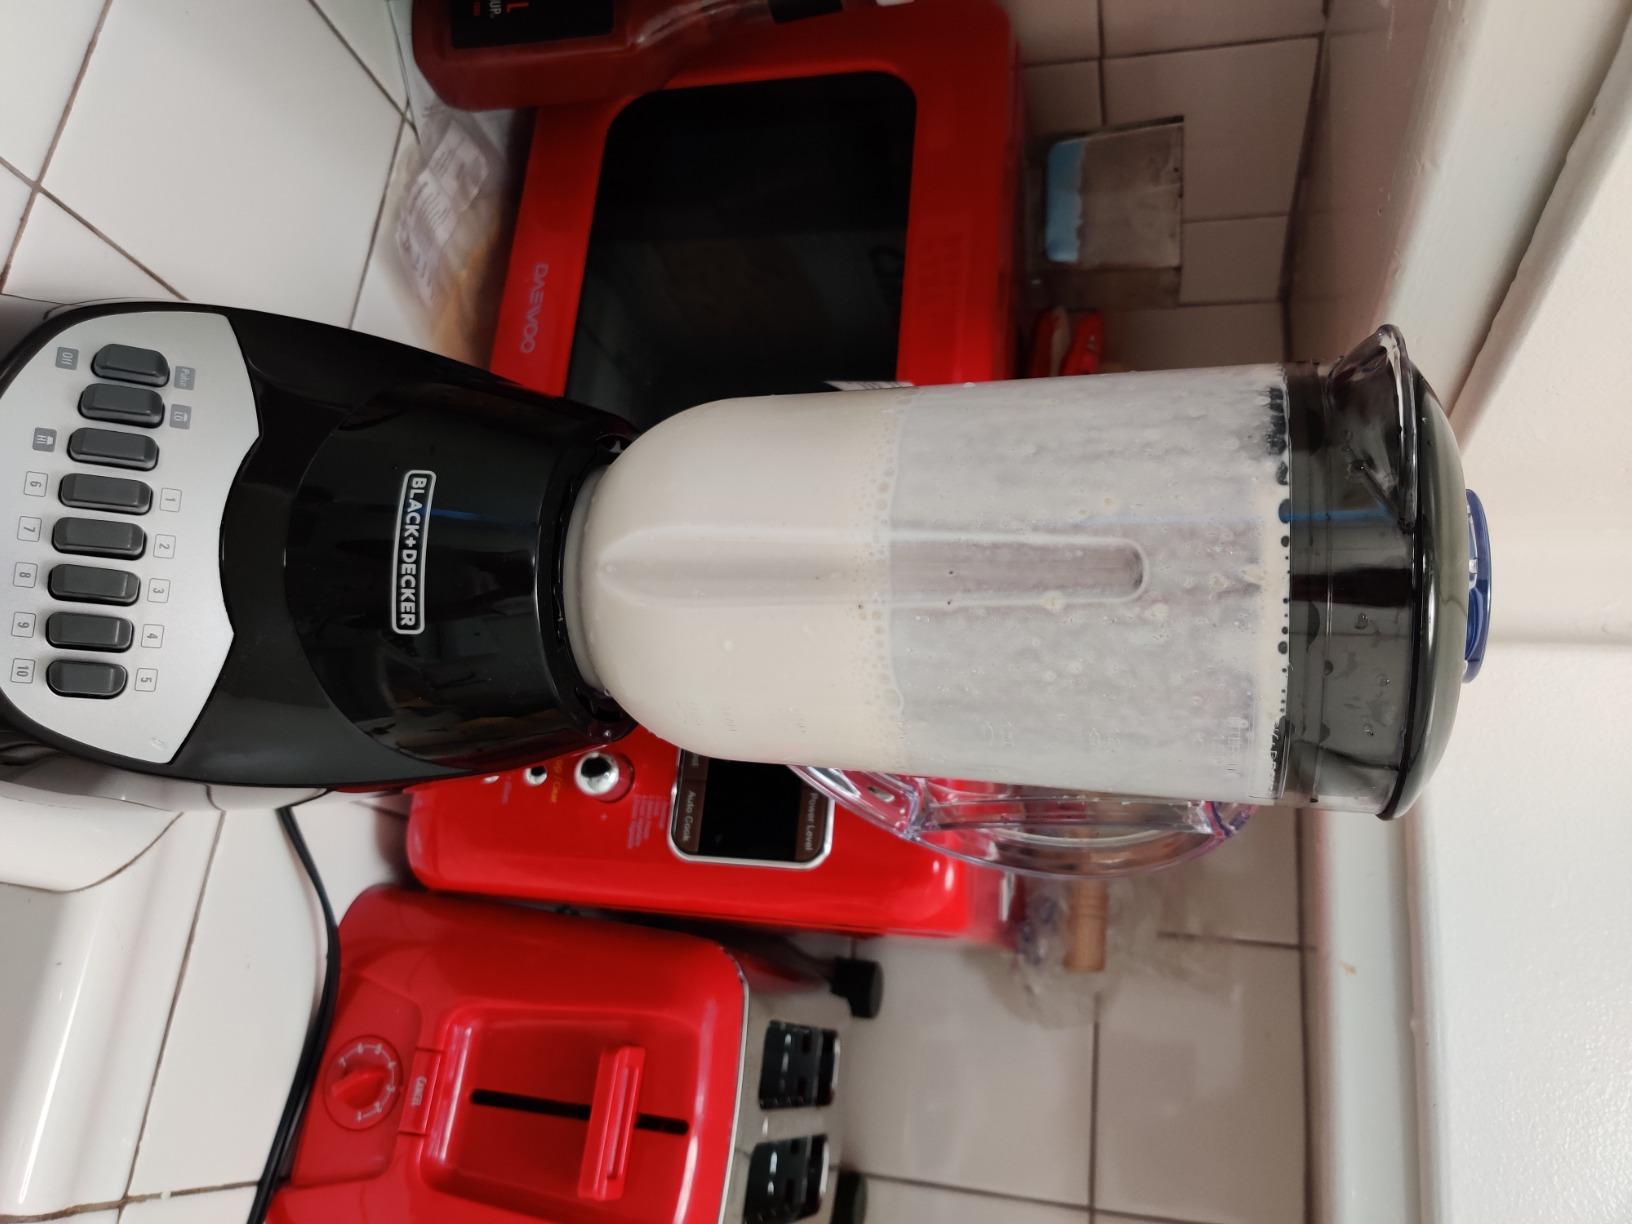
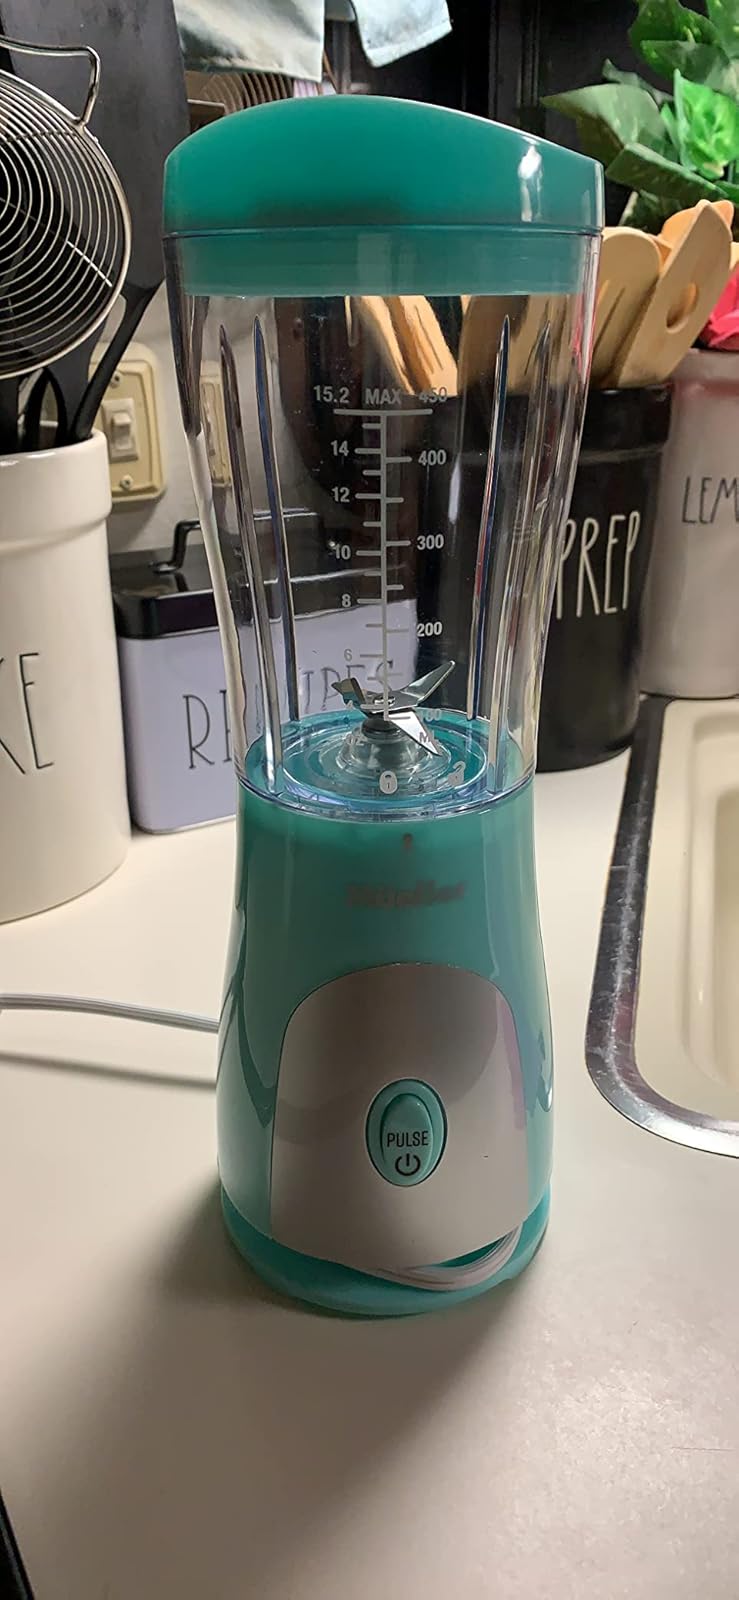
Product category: items_blender
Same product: no